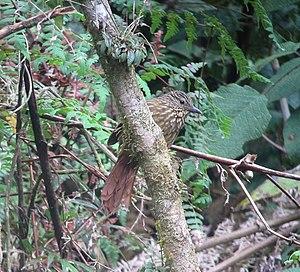
L'Anabate strié est une espèce d'oiseaux de la famille des Furnariidae.